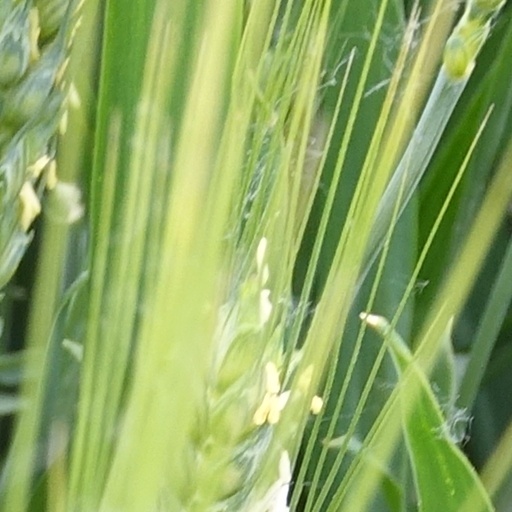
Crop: wheat